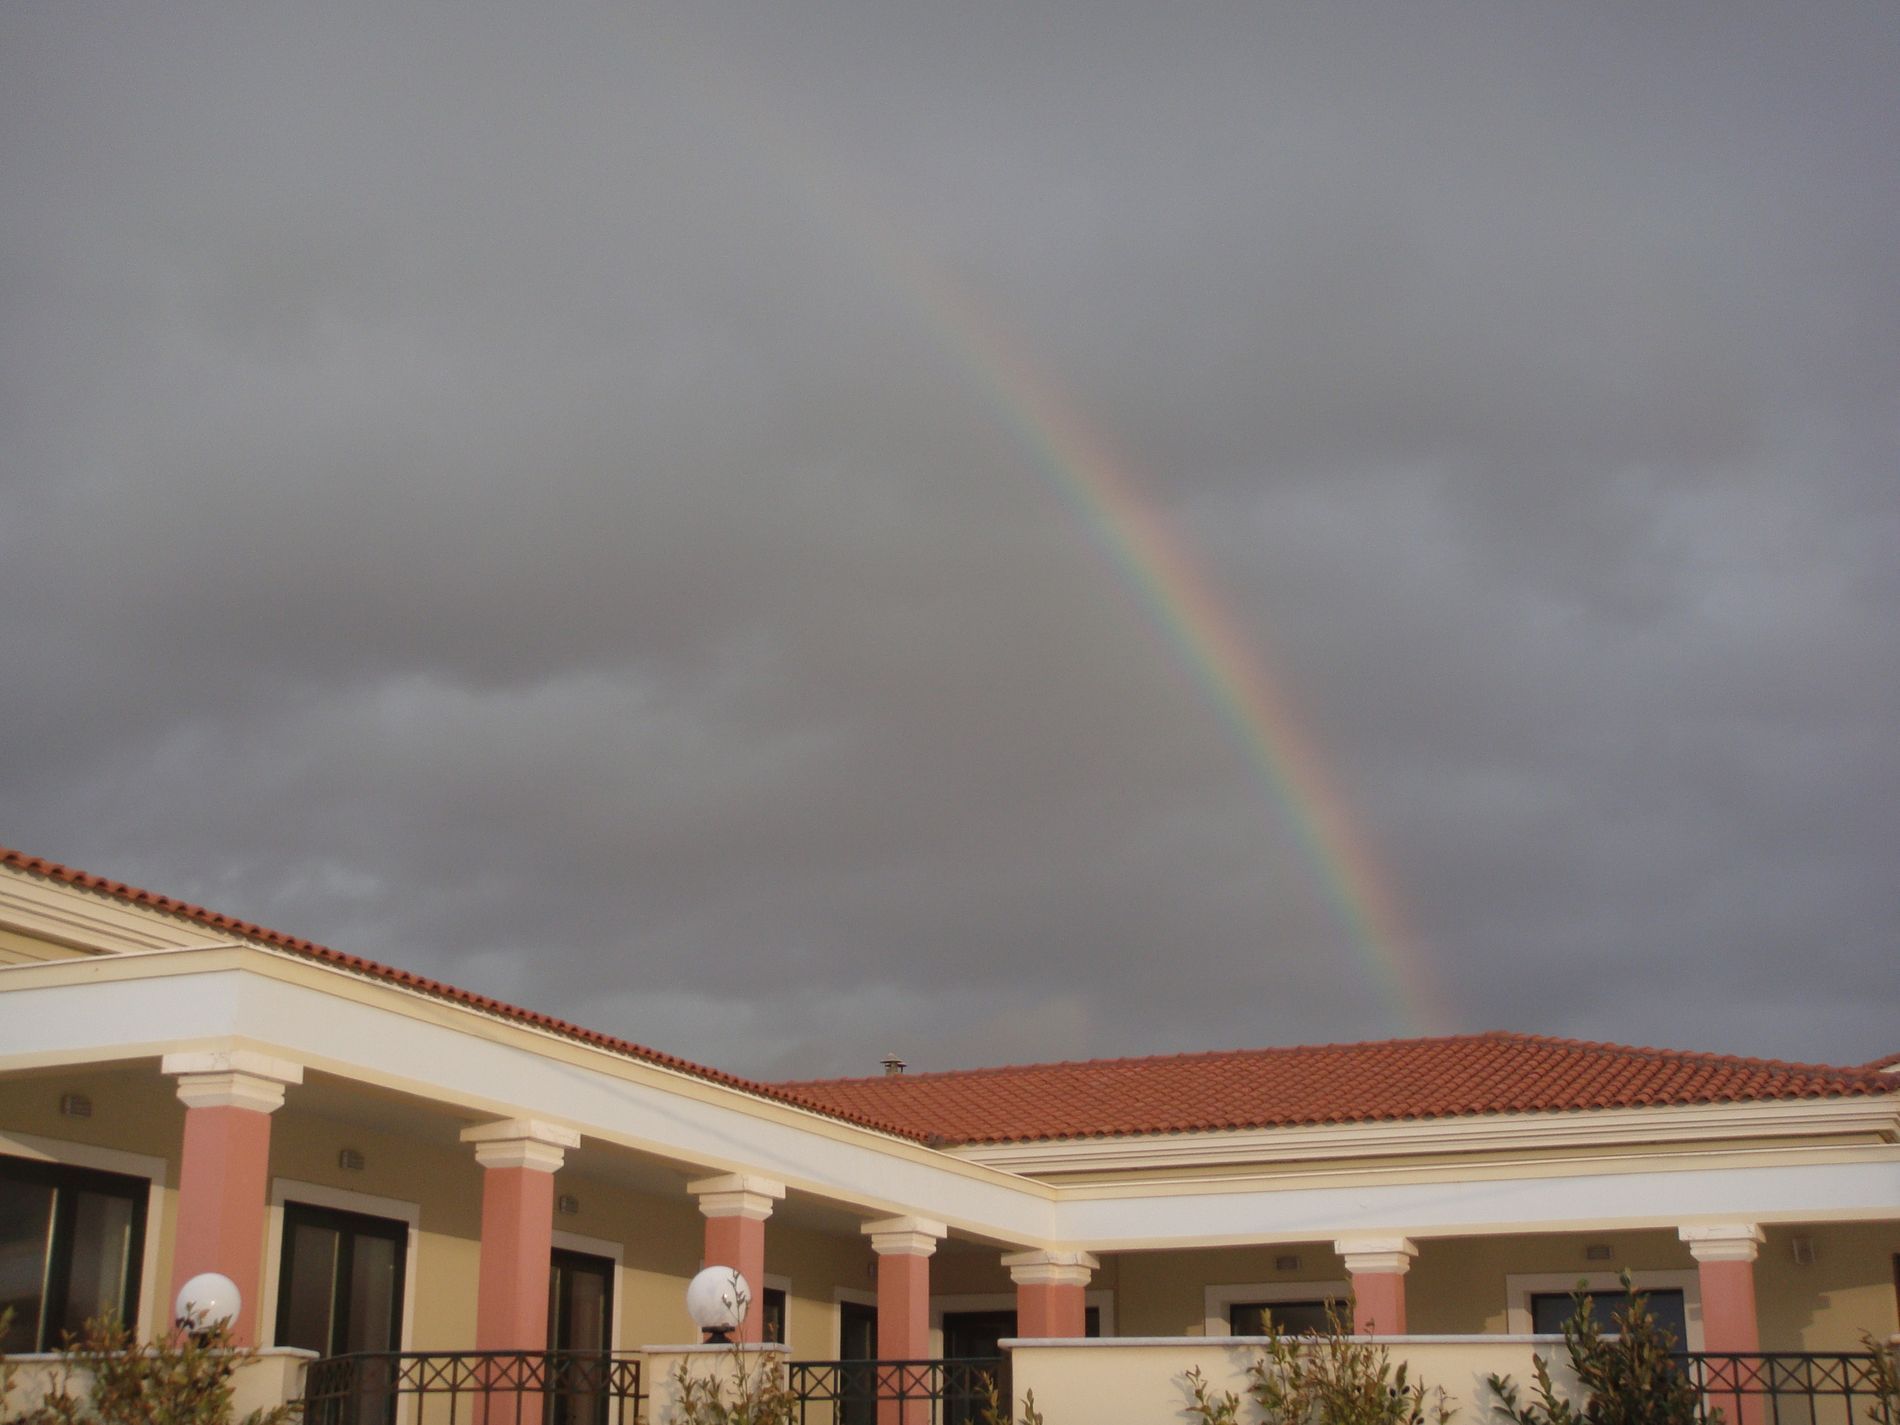
Building Under Rainbow Sky
The photo shows a colorful rainbow across a cloudy sky behind a light-colored building There are lamps on the wall of the building, and some green plants are visible in front.
The shot is taken from a low angle, looking up at the building and the sky. The setting appears to be outdoors. The atmosphere feels hopeful after the clouds. The colors include the rainbow  with the grey sky and the colors of the building. The lighting is soft
Labels: Nature, Outdoors, Sky, Rainbow, Architecture, Building, House, Housing, Villa, Roof, Lamp, Neighborhood, Plants, Wall, lamp
Camera: SONY DSC-T77
Aperture: F3.5
Exposure: 1/200 sec
ISO: 100
Focal length: 9.2 mm